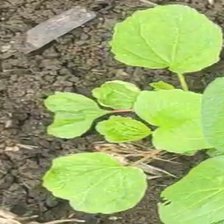
Weed species: Little_Mallow(Malva parviflora)